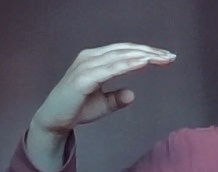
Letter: jeem